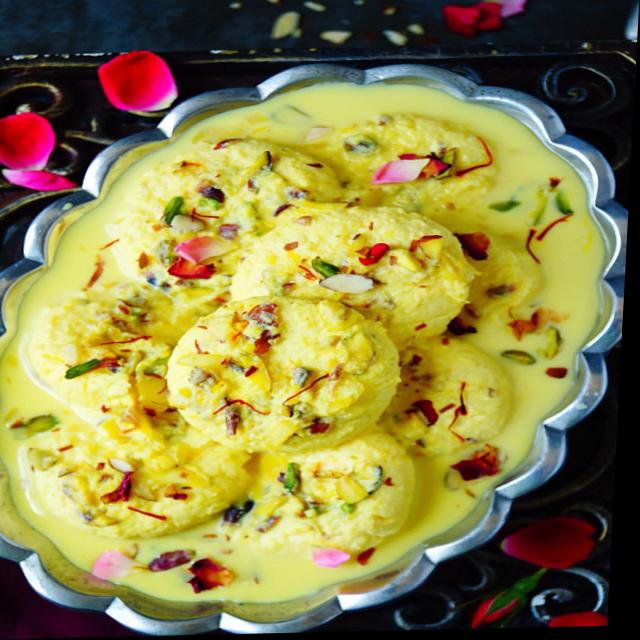
Dish: ras_malai